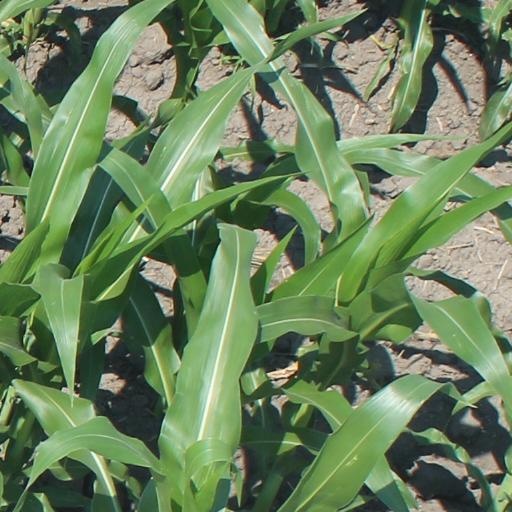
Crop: maize; corn